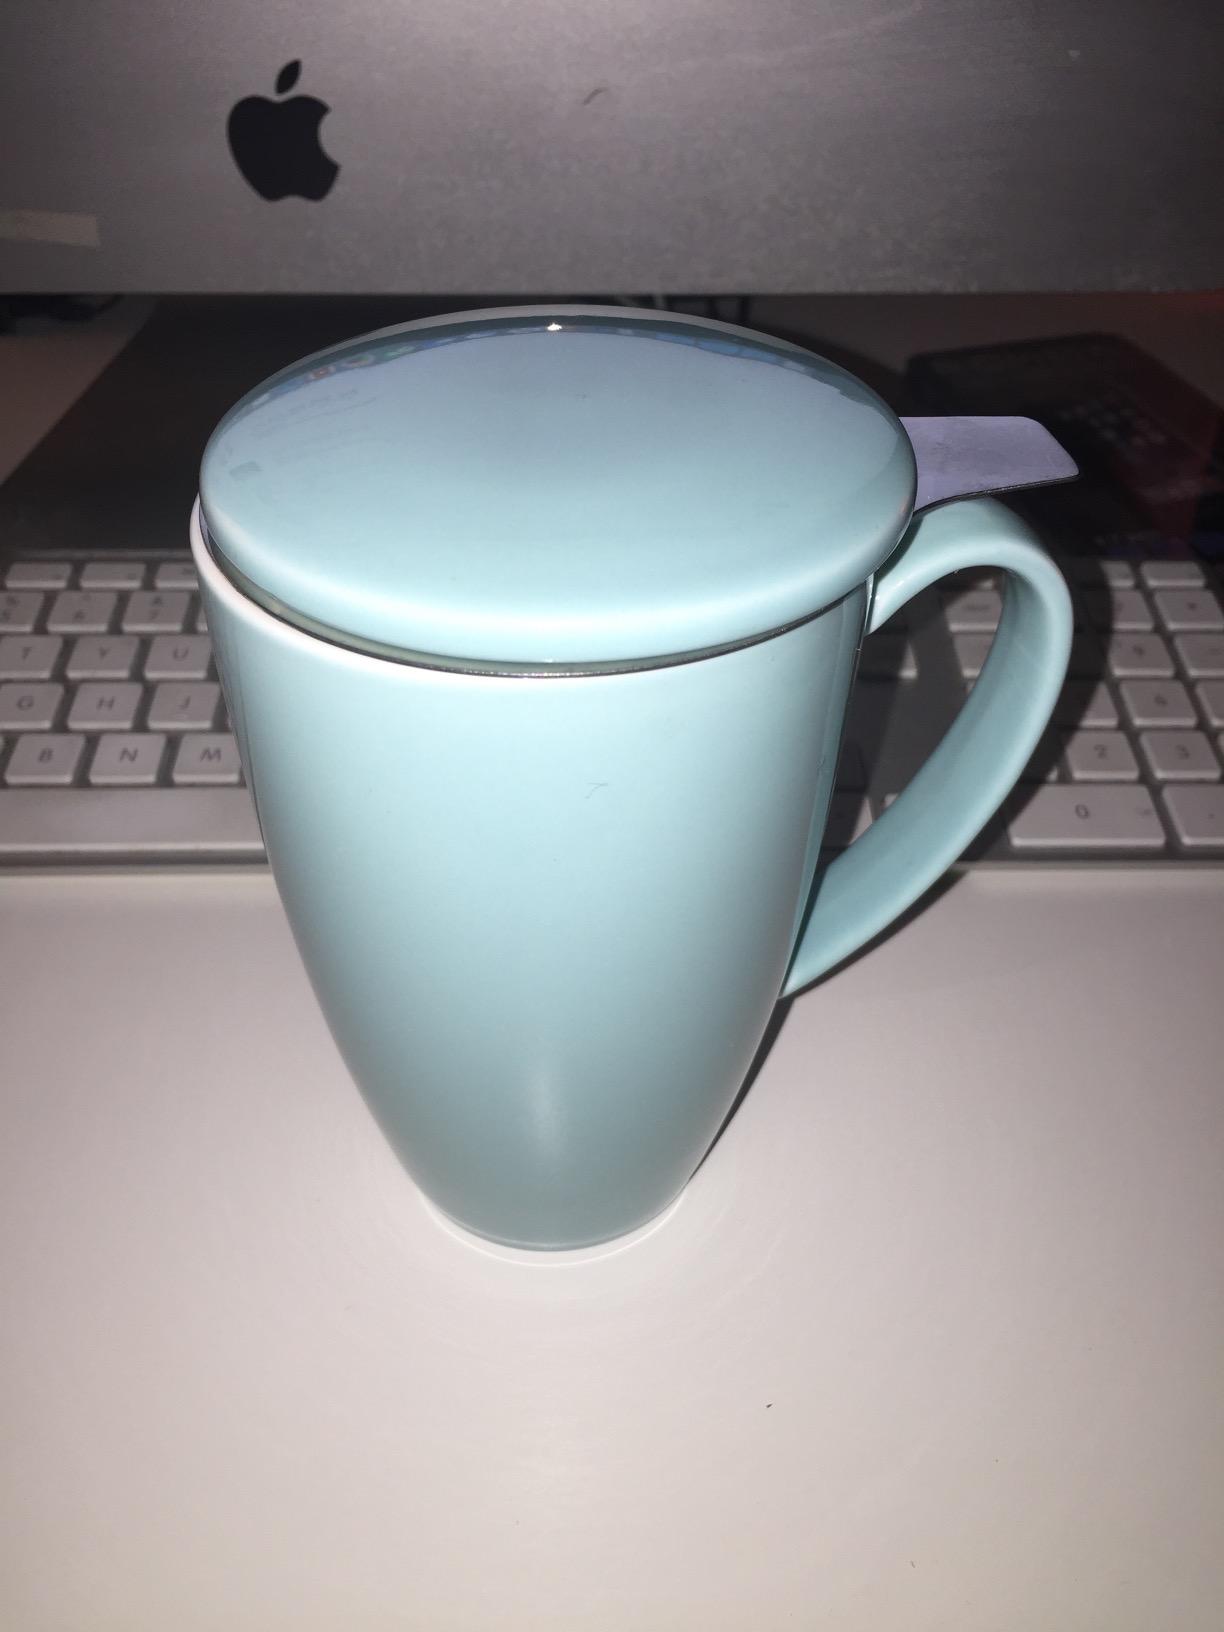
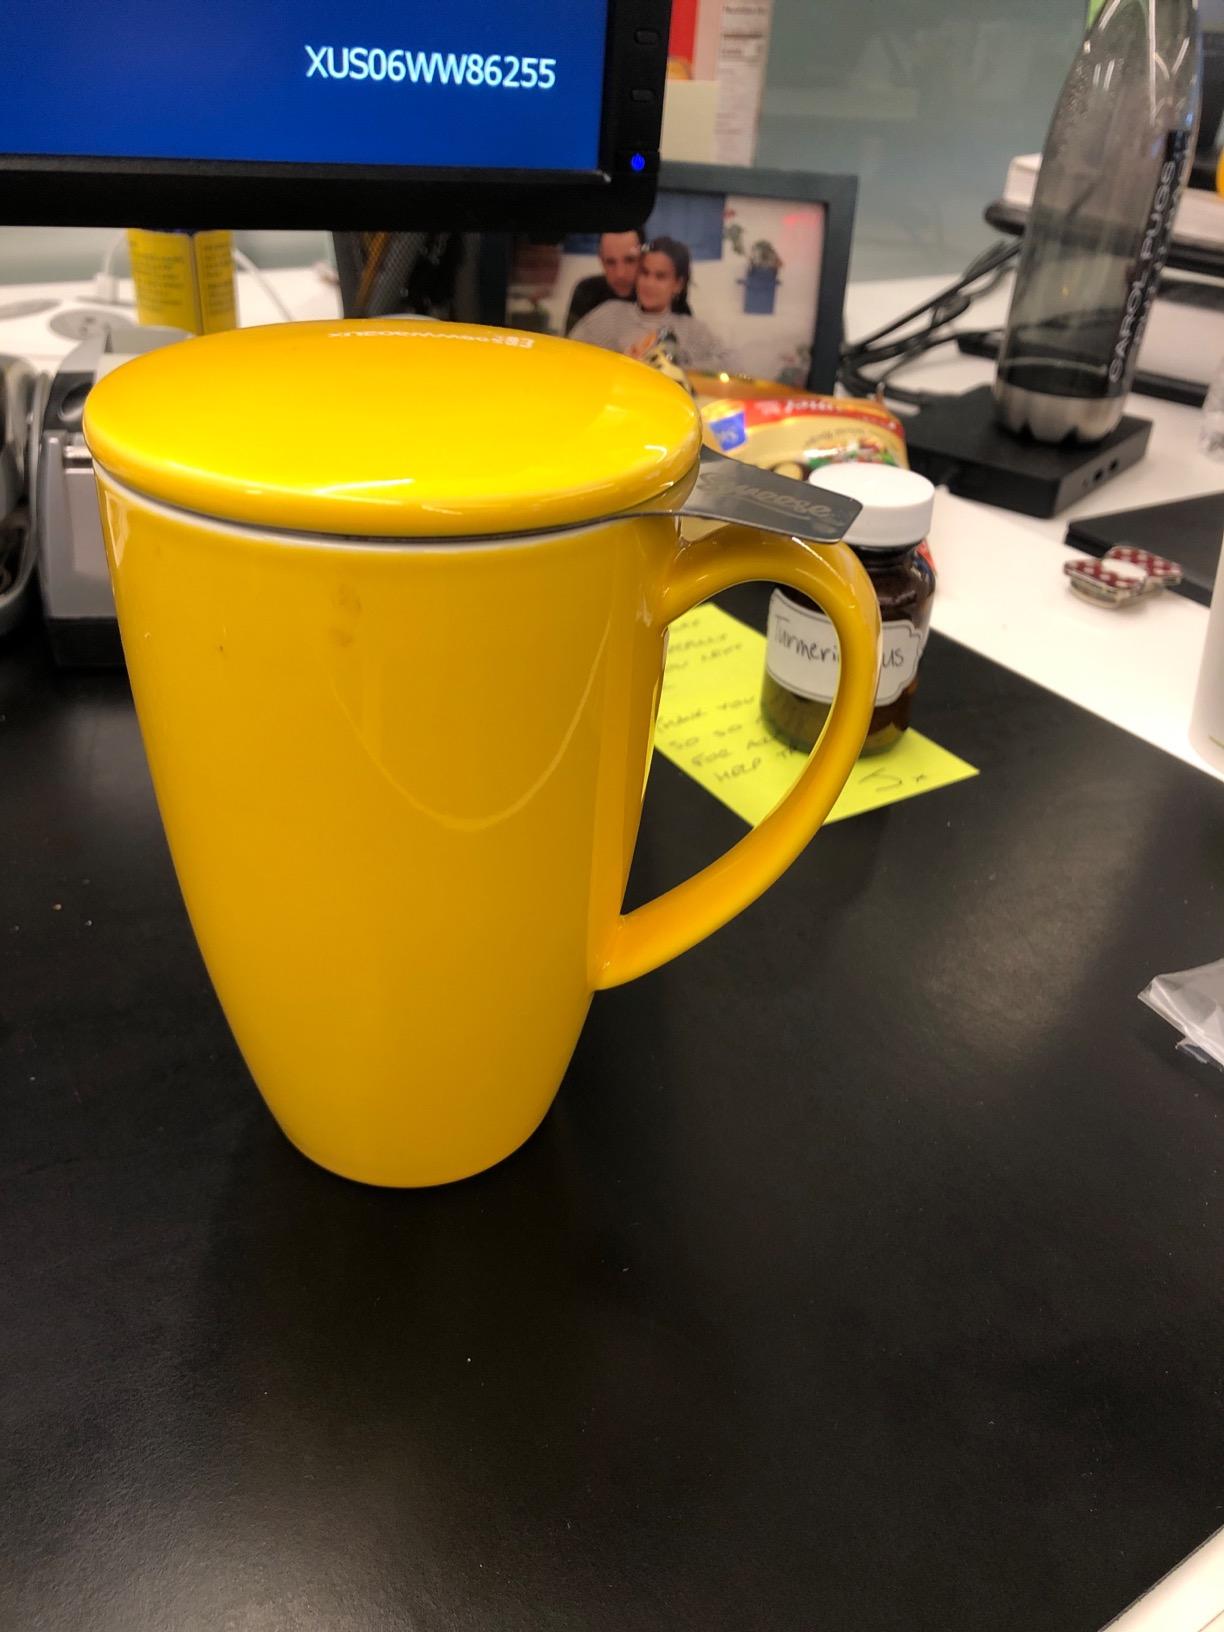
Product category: items_mug
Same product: no